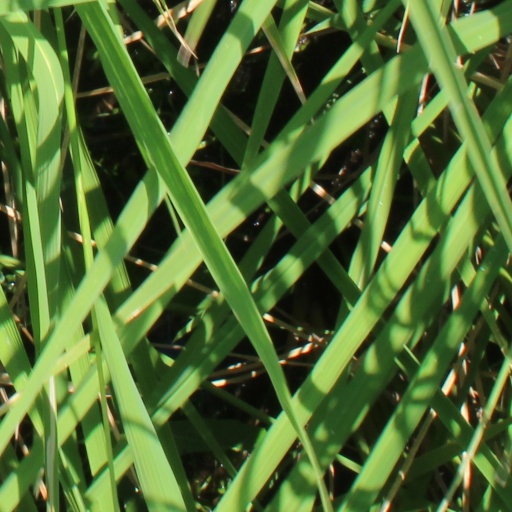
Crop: rice